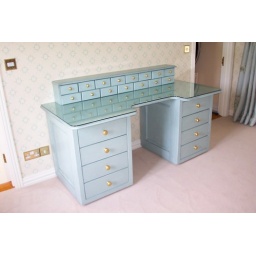
Hand painted in a lovely shade of duck egg blue,this Stonehouse dressing table is both beautiful and functional